List of real tennis organizations

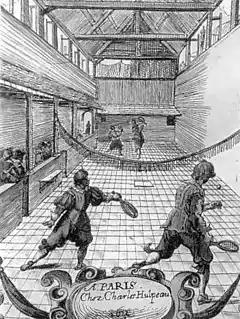
Real tennis in Paris, 17th century.

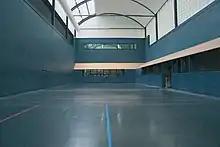
Middlesex University

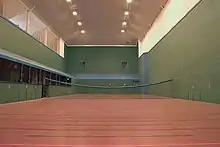
Bristol and Bath

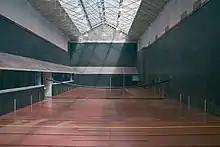
Canford

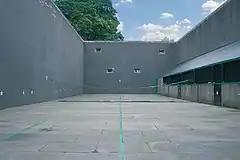
Falkland Palace

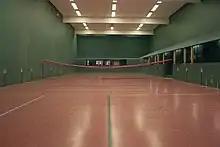
Harbour Club (now closed)

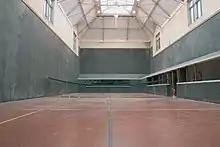
Hardwick House

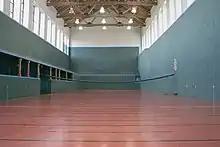
Hyde

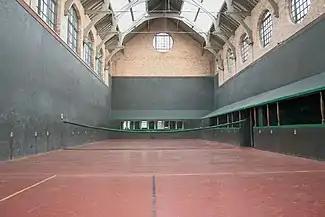
Jesmond Dene

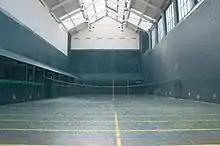
Manchester

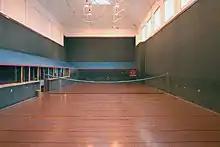
Newmarket and Suffolk

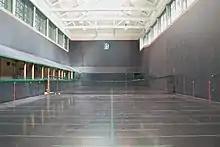
Petworth House

Real tennis organizations: a list of associations and clubs for the sport of real tennis.